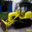
Label: tractor